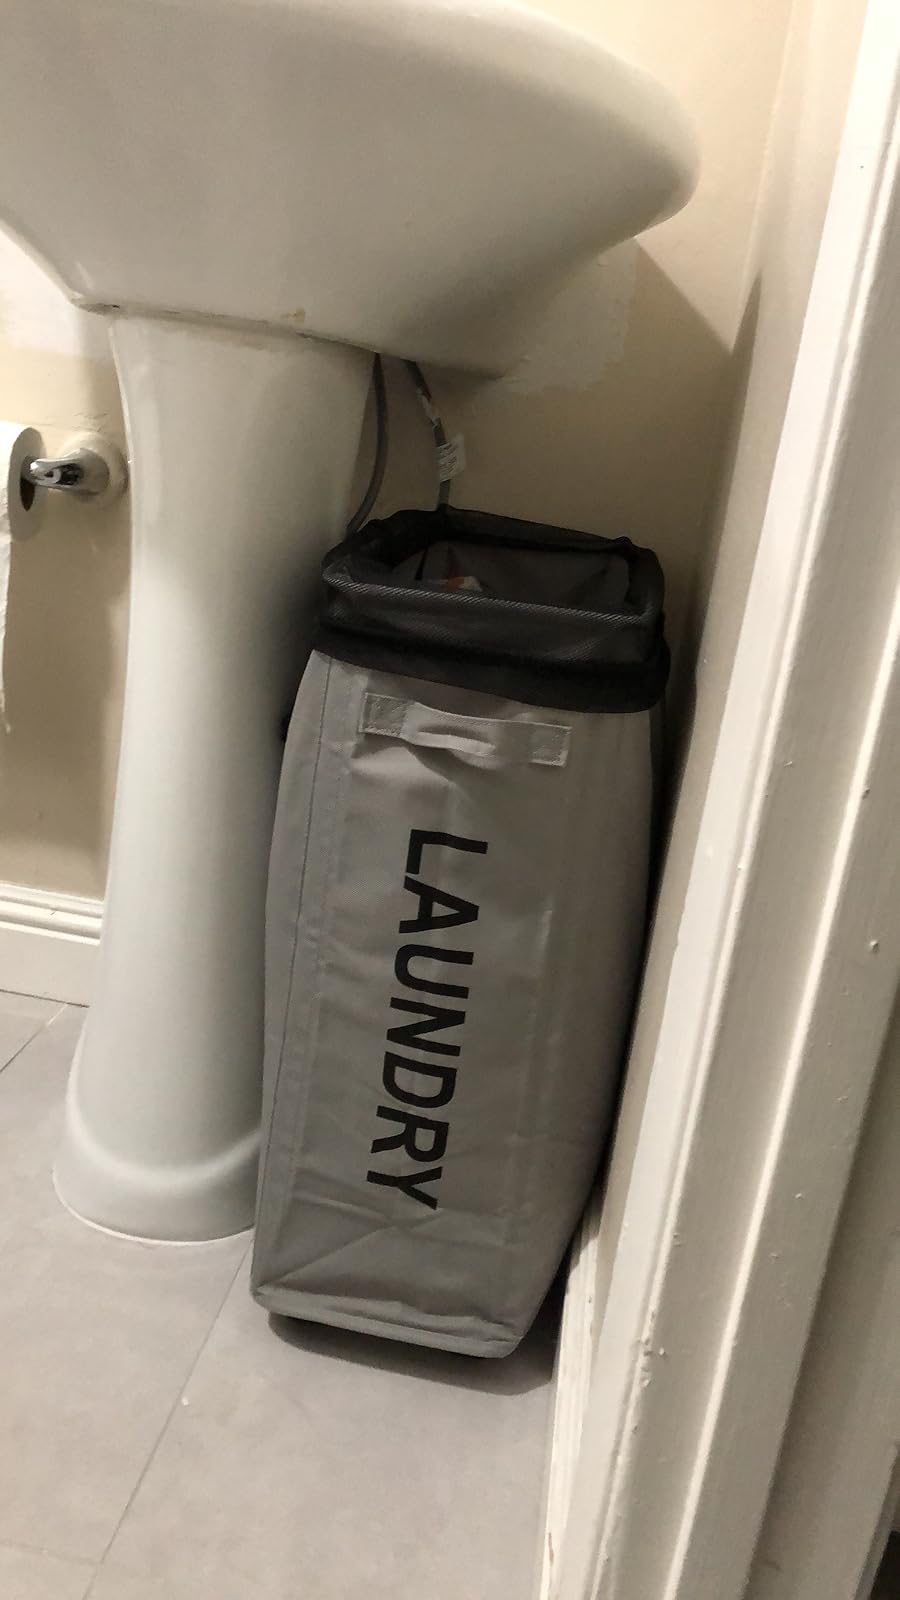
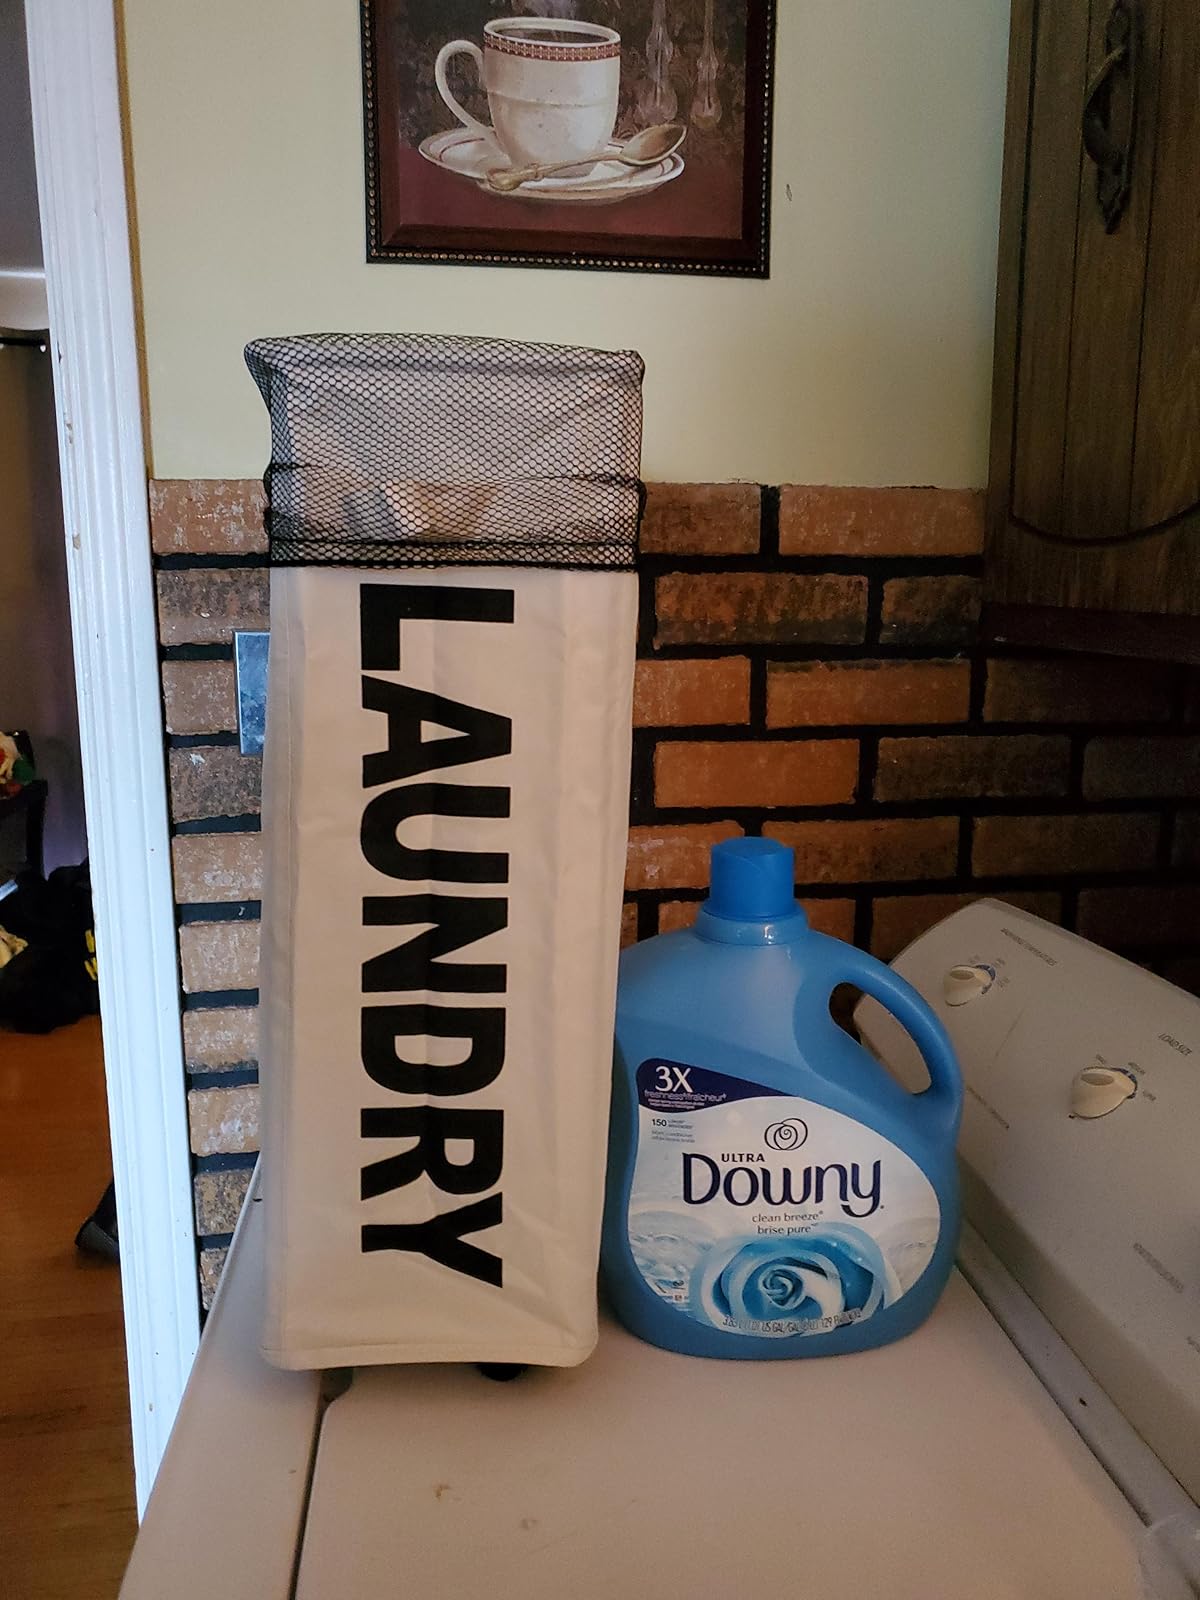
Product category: items_hamper
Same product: no